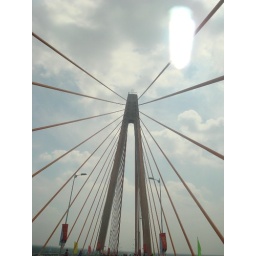
A new bridge crossing the river in Ben Tre province